Anselm Casimir Wambold von Umstadt

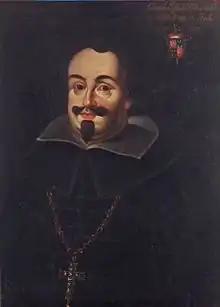

Anselm Casimir Wambold von Umstadt (30 November 15829 October 1647) was a German theologian who served as Archbishop and Elector of Mainz from 1629 until his death in 1647.